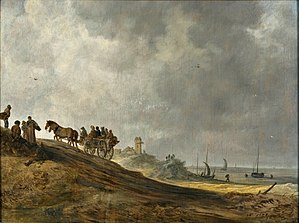
Nivaagaards Malerisamling / Galleri
Nivaagaards Malerisamling ved siden af Nivågård i Nivå er et dansk kunstmuseum, etableret af godsejer Johannes Hage, der var privat kunstsamler og i 1908 overdrog samlingen til offentligheden i form af en selvejende institution.